Diabolik: Who Are You?

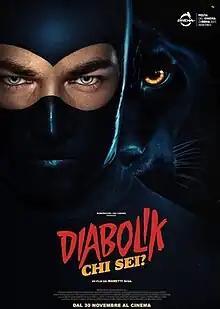
Italian theatrical release poster

Diabolik: Who Are You? is a 2023 Italian crime action film directed by the Manetti Bros. and based on the 1968 Diabolik comic strip "Diabolik, chi sei?" by Angela and Luciana Giussani. It premiered at the 18th Rome Film Festival on 10 October 2023 before receiving a theatrical release in Italy on 30 November 2023. It follows the events of the 2021 film "Diabolik" and the 2022 film "".